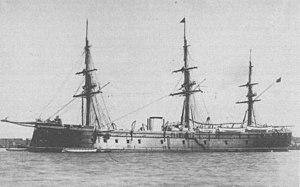
Le Numancia était un cuirassé à coque en fer de la Marine espagnole construite par les Forges et chantiers de la Méditerranée de Toulon. Il a reçu son nom en mémoire de l'acte des habitants celtibères durant le siège de Numance, à proximité de l'actuelle Soria, contre l'envahisseur romain. C'était le deuxième des trois navires de la marine espagnole à porter ce nom.
La circumnavigation désigne la navigation en bateau autour d'un lieu, couramment une île, un continent, ou la Terre entière. Plus récemment, on parle aussi de circumnavigation pour des voyages aériens ou sous-marins.